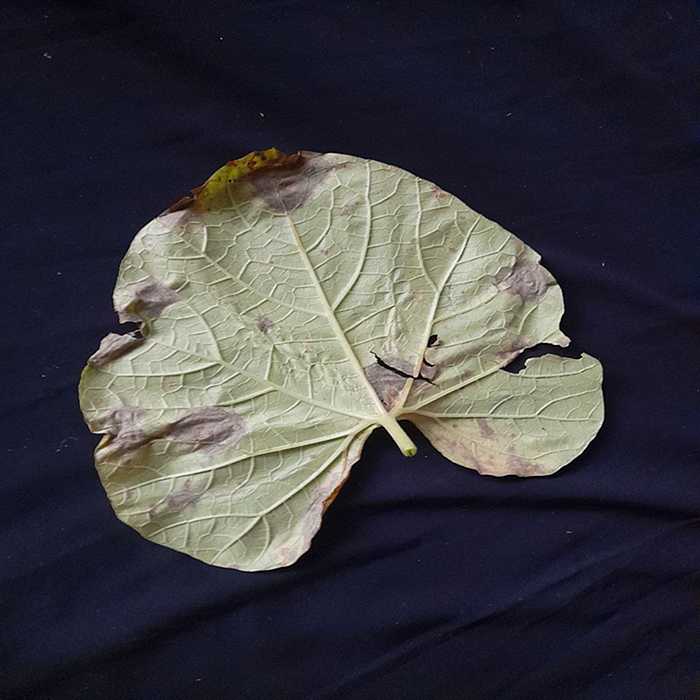
Plant: Bottle gourd
Label: Downey mildew